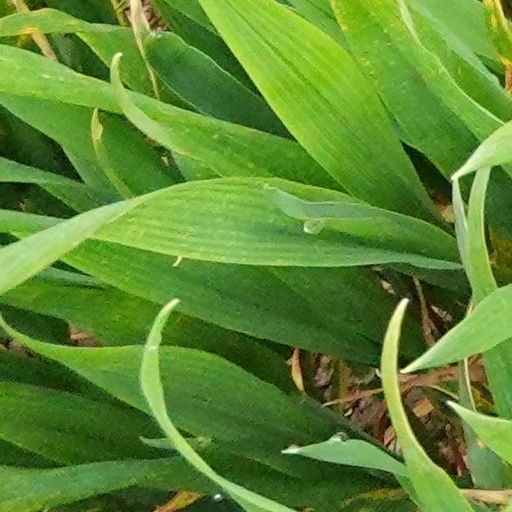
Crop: wheat